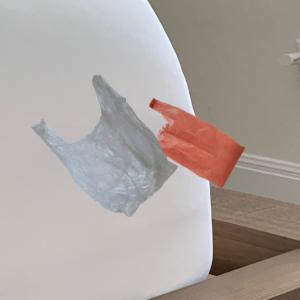
Label: plasticbags